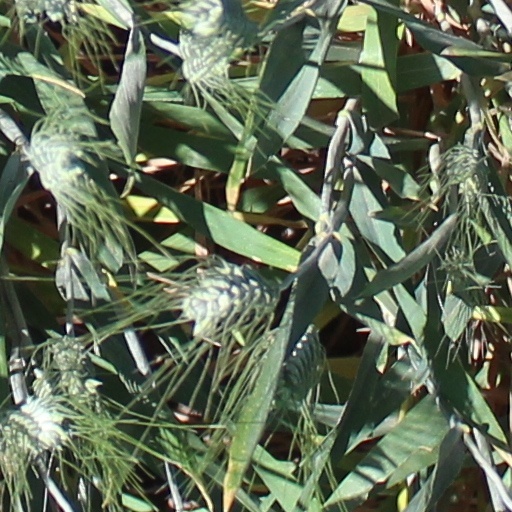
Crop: wheat